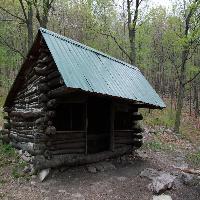
Weather: cloudy or overcast